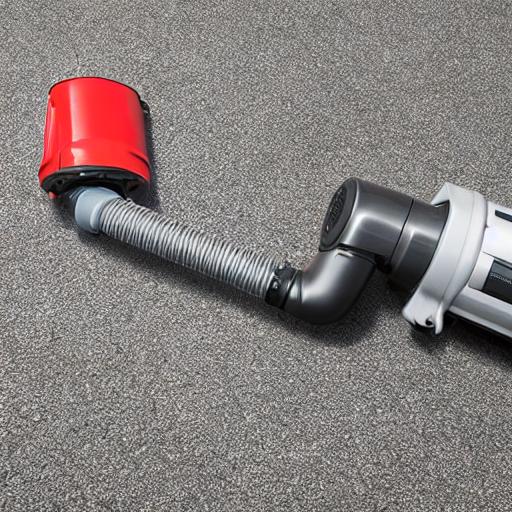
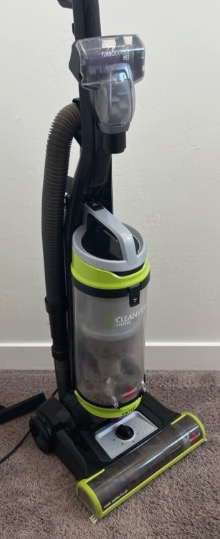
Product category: items_vacuum
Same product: no